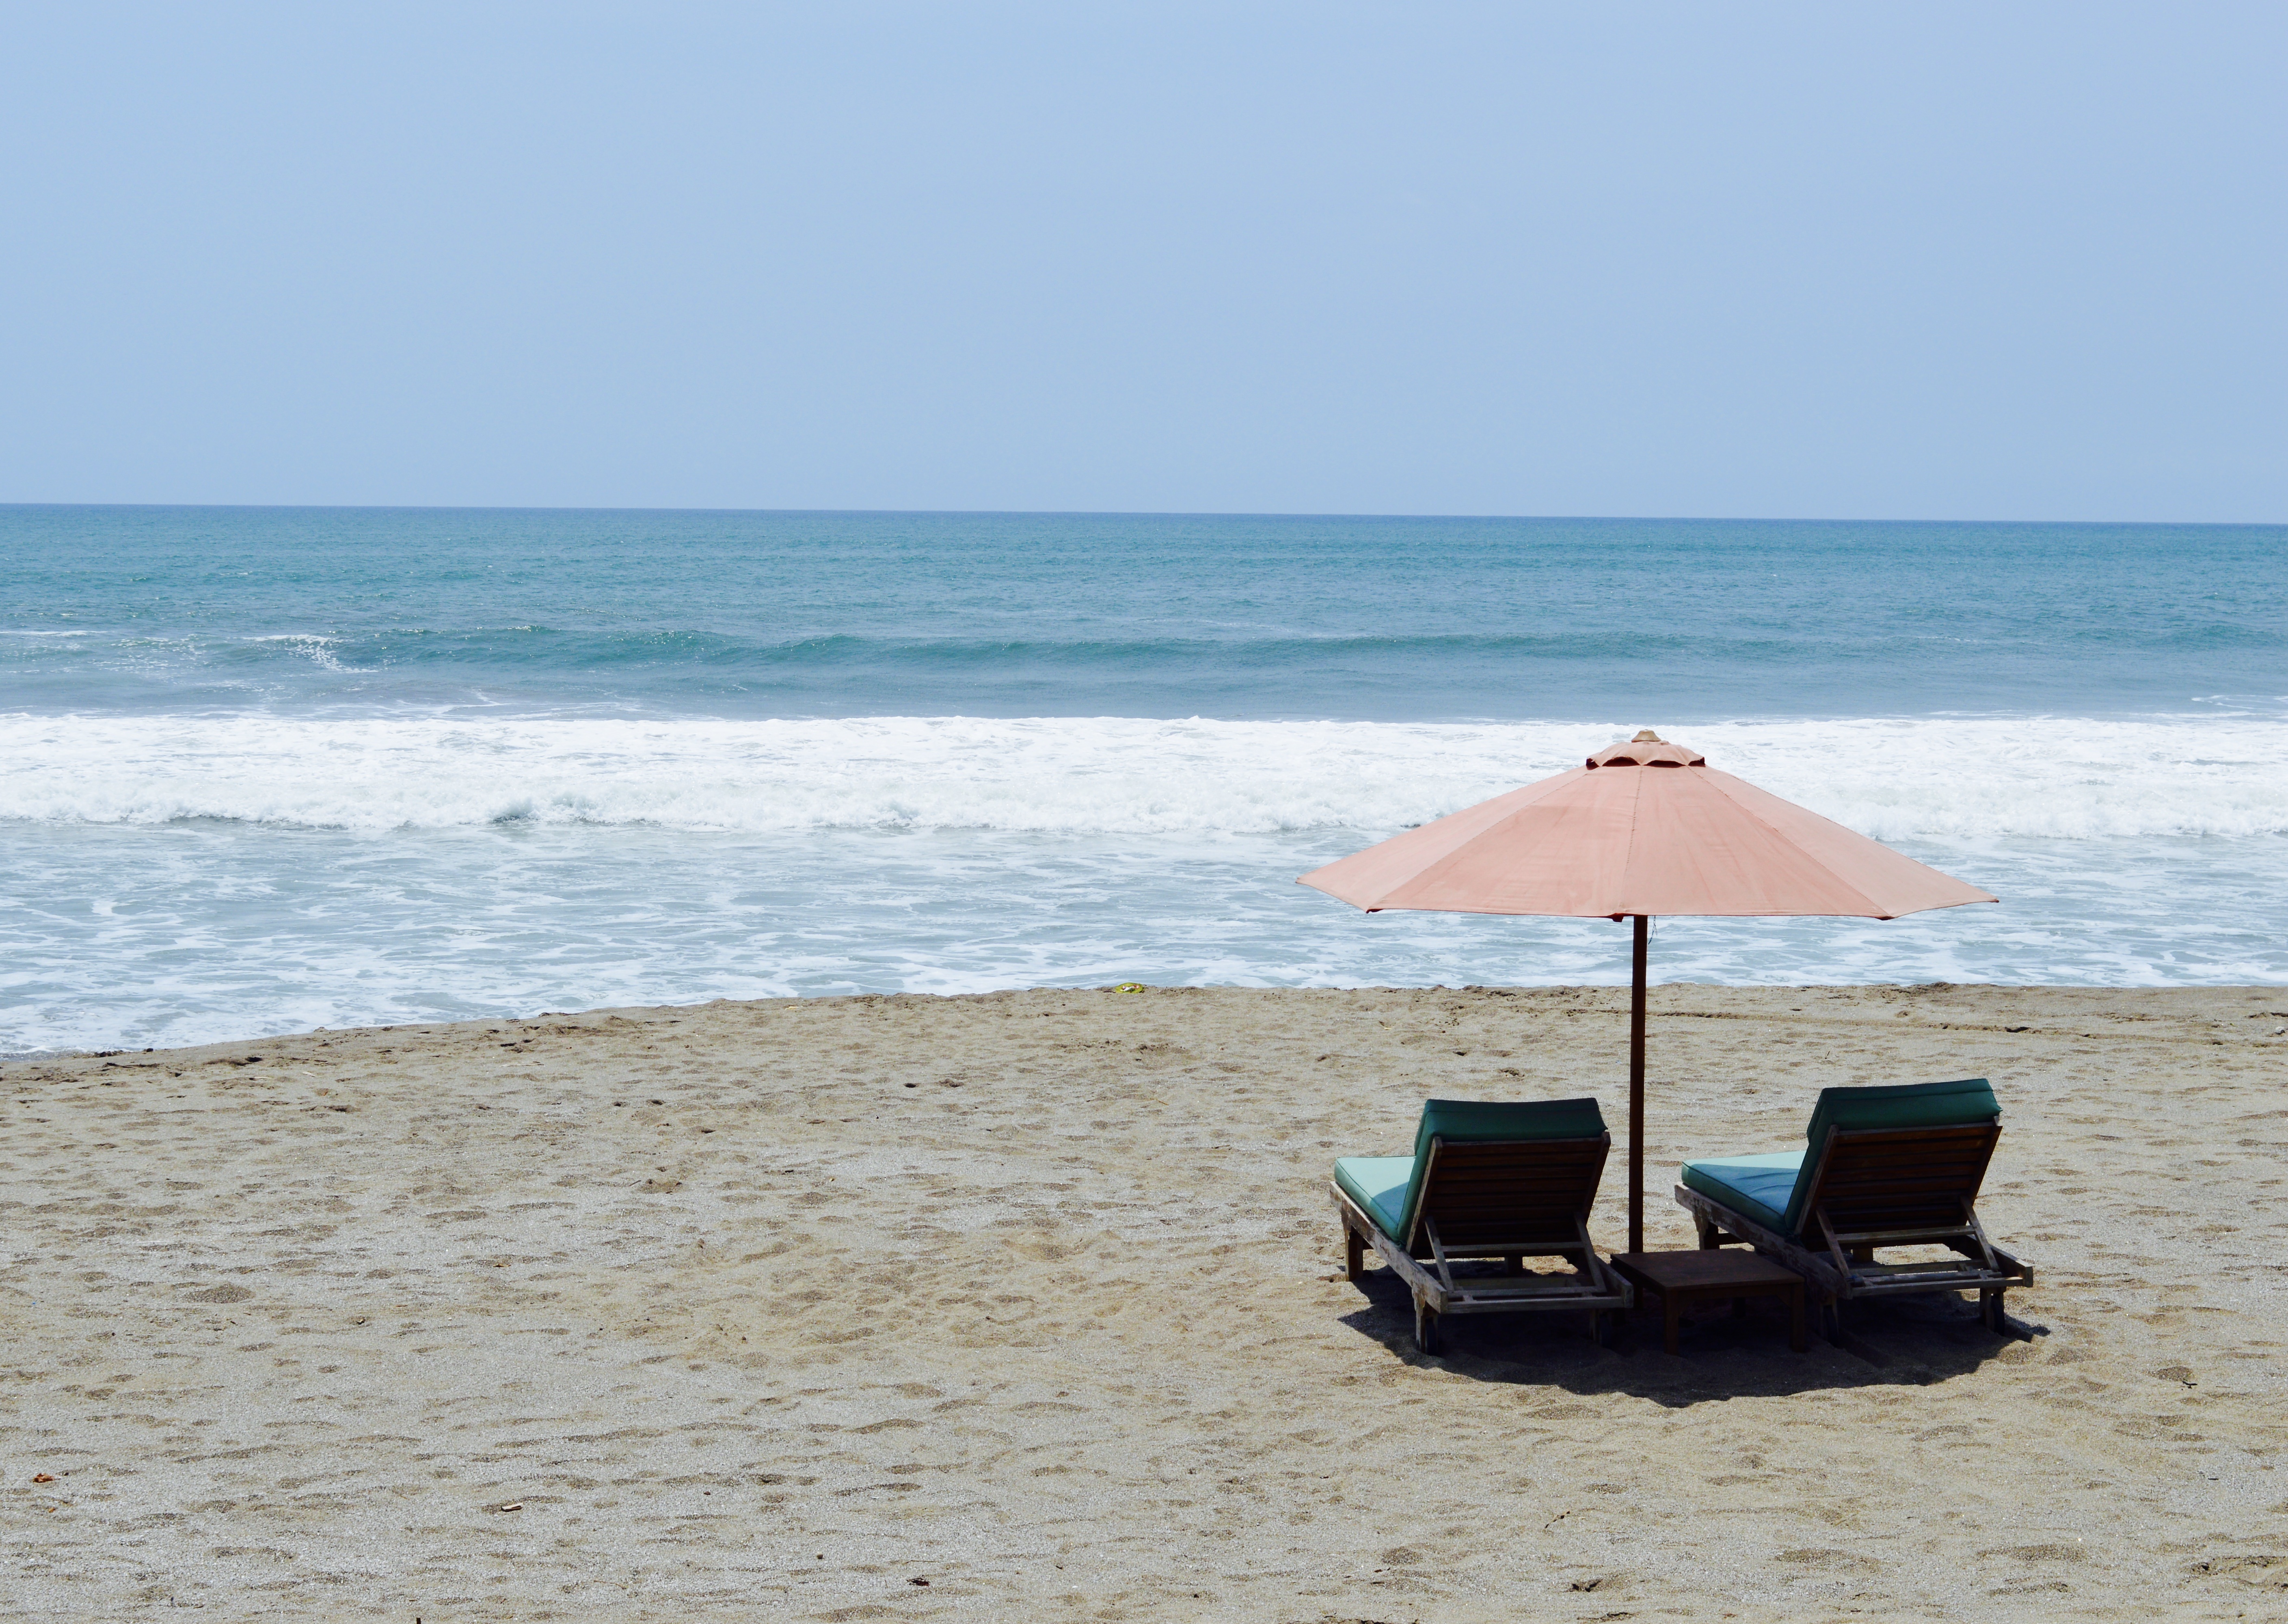
beach, sea, coast, sand, ocean, horizon, shore, wave, vacation, travel, holiday, bay, asia, blue, body of water, brand, chairs, parasol, indonesia, cape, bali, sun bed, far journeys, strandstroelen, wind wave